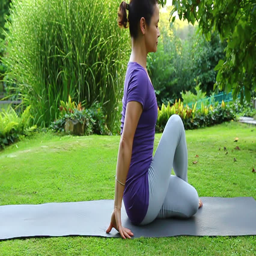
woman is exercising yoga in the garden - ground position - turning right - half roll backwards - turning left